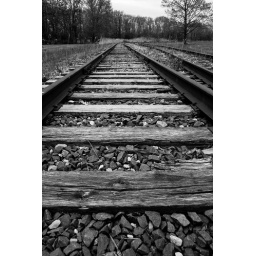
The stereotypical railroad track shot. Shoot me in the face if you wish.